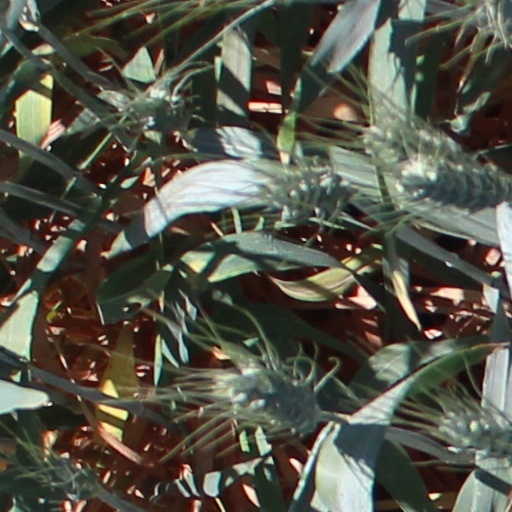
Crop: wheat